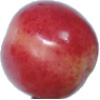
Label: Cherry Rainier 1